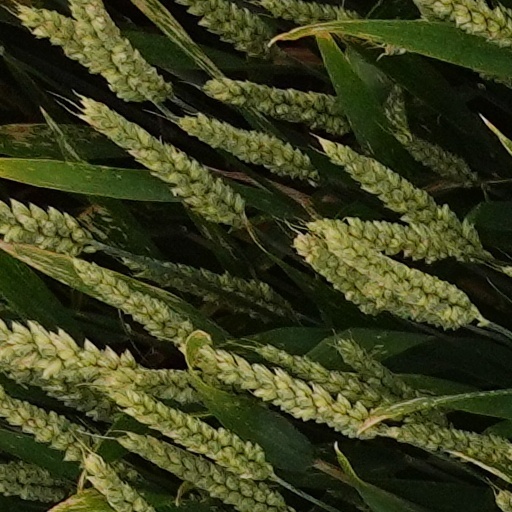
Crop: wheat